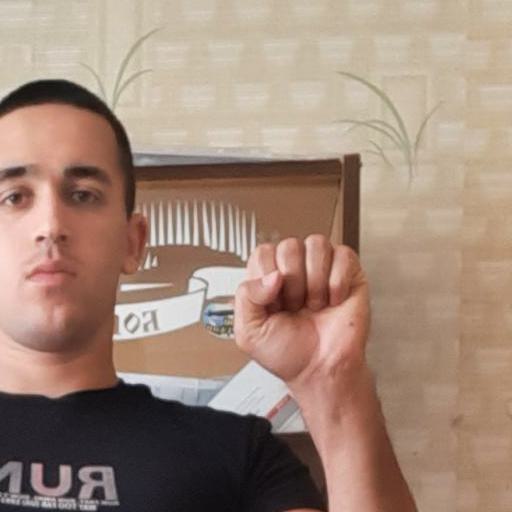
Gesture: fist